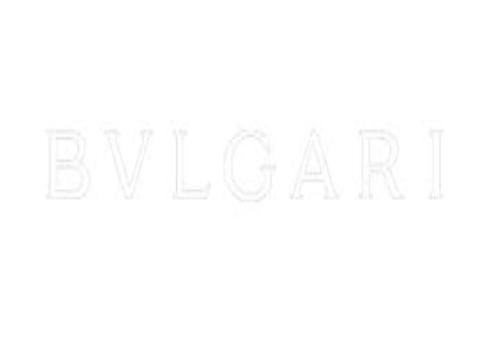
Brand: Bulgari
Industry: Clothes